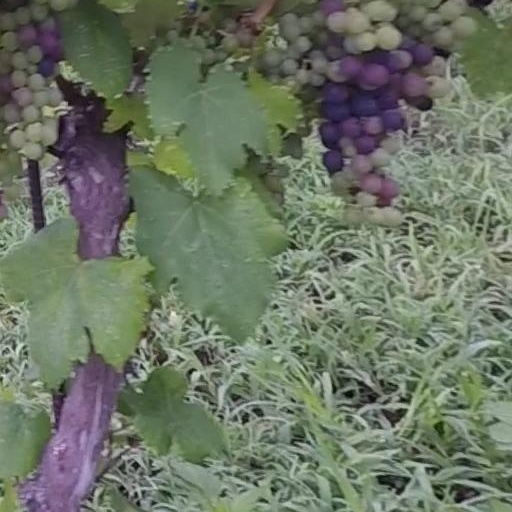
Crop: grape